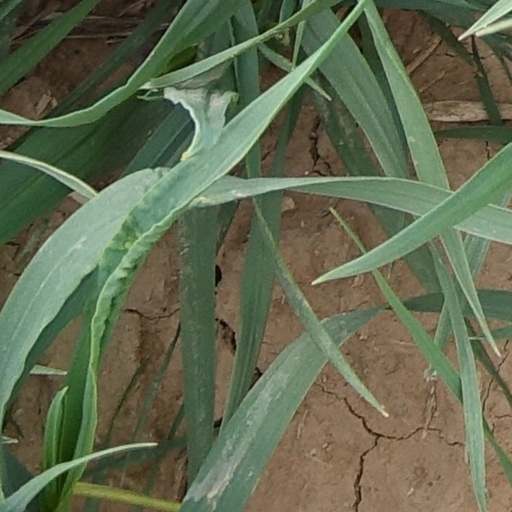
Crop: wheat